UK Independence Party

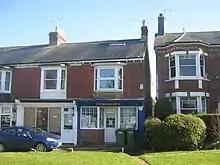
UKIP office in Tunbridge Wells

In its 2015 election manifesto, UKIP promised to teach a chronological understanding of "British history and achievements" in schools, and it calls for the scrapping of sex education for children under 11. UKIP would introduce an option for students to take an apprenticeship qualification instead of four non-core GCSEs which can be continued at A Level. Schools would be investigated by OFSTED on the presentation of a petition to the Department for Education signed by 25% of parents or governors. UKIP have promoted the scrapping of the government target that 50% of school leavers attend university, and present the policy that tuition fees would be scrapped for students taking approved degrees in science, medicine, technology, engineering or mathematics.